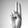
ASL letter: U